Terrica, Queensland

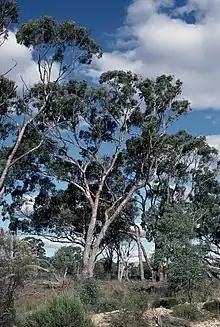
"Eucalyptus terrica", 2019

Terrica is a rural locality in the Goondiwindi Region, Queensland, Australia. In the , Terrica had a population of 29 people.